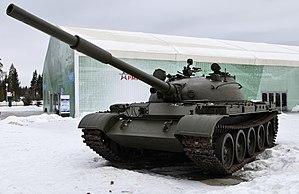
Pendant la guerre froide, l'OTAN et le pacte de Varsovie avaient tous deux d'importantes formations de chars présents en Europe.